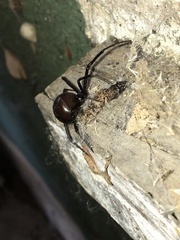
Species: Lactrodectus_hesperus